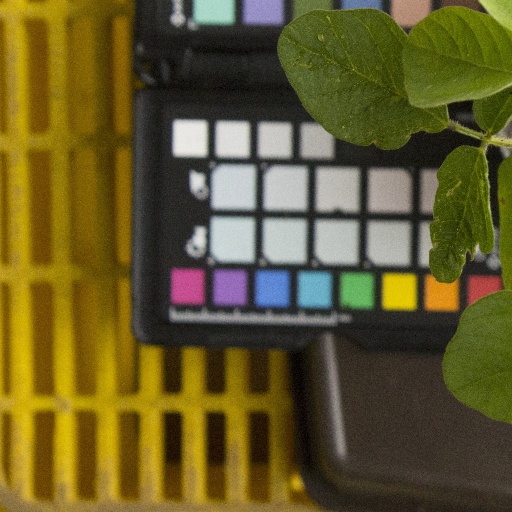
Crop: soybean